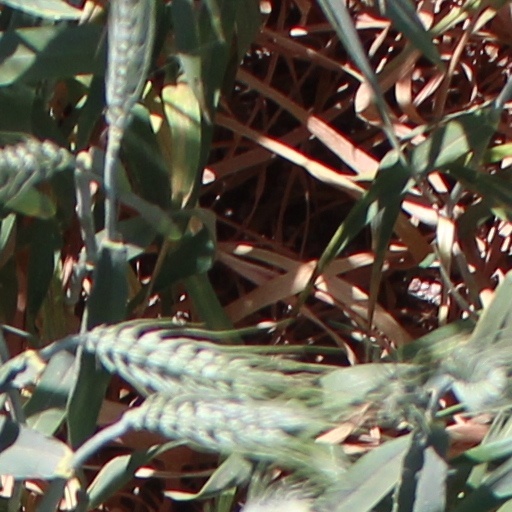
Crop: wheat